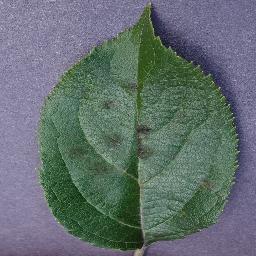
Label: Apple___Apple_scab